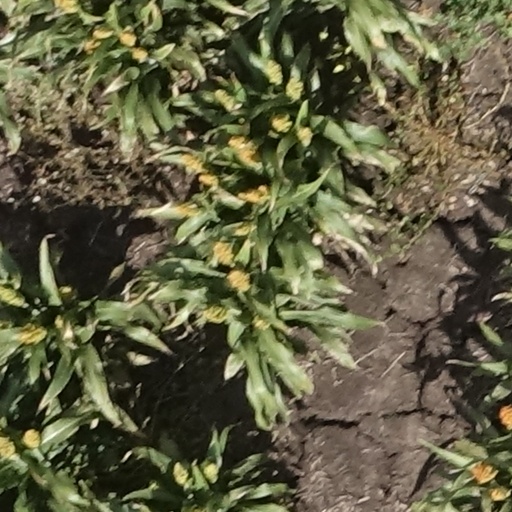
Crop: sorghum